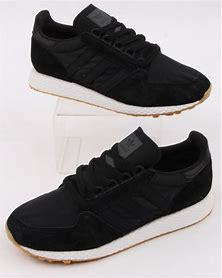
Brand: Adidas
Model: Forest Grove